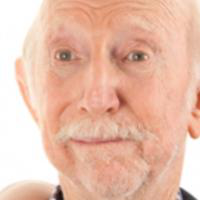
Age group: age 80 +